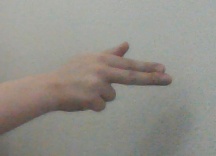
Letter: ghain